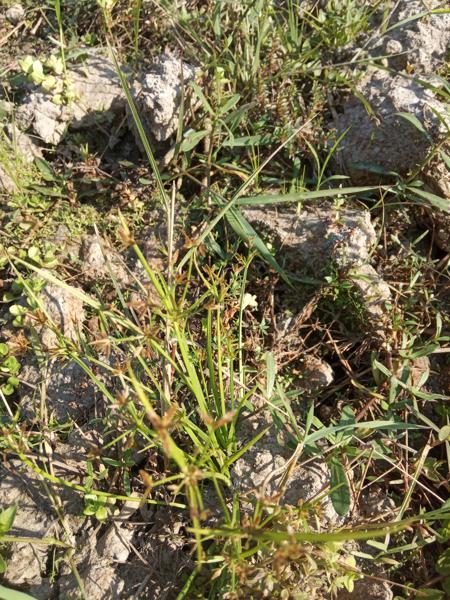
Weed species: Cyperus ochraceus